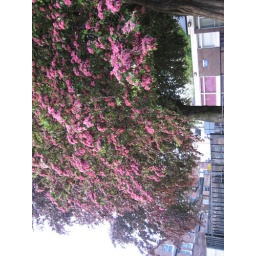
Lovely pink hawthorn tree growing at the bottom of Lark Lane. This is my fave tree in the world!